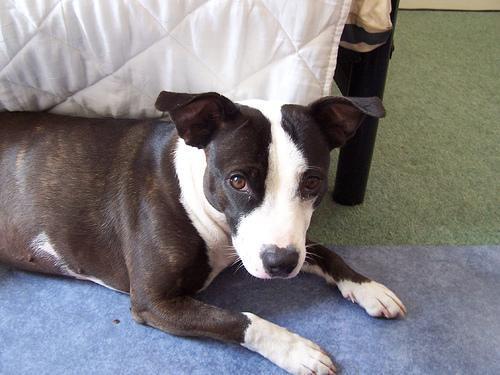
staffordshire bull terrier